List of World War I memorials and cemeteries in Lorraine

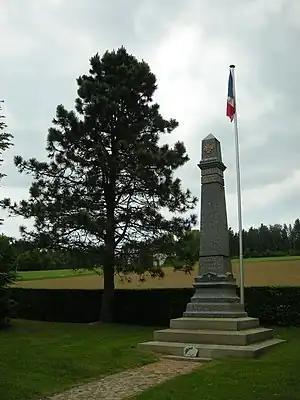
Monument in the French cemetery at Saulcy-sur-Meurthe

The cemetery was created in 1921 and brought in bodies originally and provisionally buried in graves in the Col du Bonhomme, the Col de la Schlucht, Gérardmer, Mandray, Le Valtin and la Croix-aux-Mines. The cemetery holds the remains of 2,565 French soldiers of whom 1,174 are buried in two ossuaries. It has been claimed that the body of the soldier buried in Paris in the tomb of the unknown soldier came from grave 1405 in the Saulcy-sur-Meurthe cemetery.